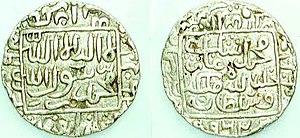
Les Rohingya ou Rohingyas sont un groupe ethnique indo-aryen apatride de langue indo-européenne, majoritairement musulman, mais comprenant une minorité de chrétiens et d'hindous. Les Rohingya vivent principalement dans le nord de l'État d'Arakan, dans l'ouest de la Birmanie. Les Rohingya se distinguent des Arakanais, de langue lolo-birmane et bouddhistes, qui forment la majorité de la population de l'Arakan. Le terme apparaît pour la première fois sous la forme de Rooinga et de Rovingaw dans un texte écrit en 1799 par le géographe et botaniste écossais Francis Buchanan-Hamilton sur les langues parlées en Birmanie. Le mot signifie « habitant du Rohang », nom donné anciennement à l'Arakan par les musulmans de ces régions.